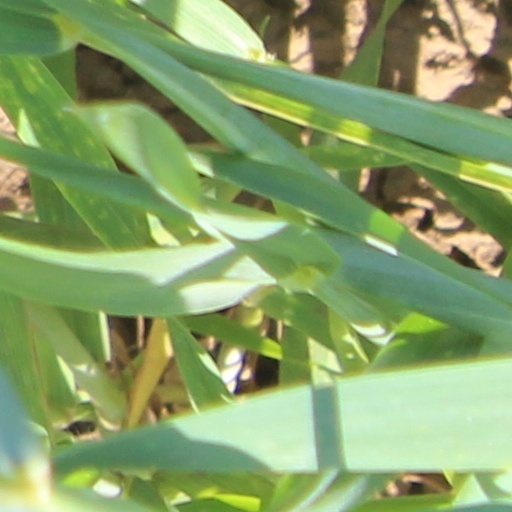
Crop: wheat